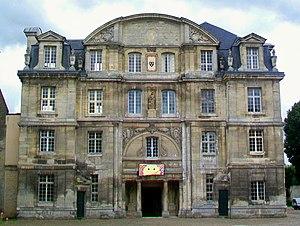
La façade principale nord de l'abbaye, comportant le portail.
L'abbaye Saint-Vincent de Senlis est une ancienne abbaye de chanoines réguliers de saint Augustin à Senlis. Elle a été fondée en 1065 par la reine Anne de Kiev, probablement en relevant de ses ruines une ancienne abbaye dont l'histoire n'a pas laissé de traces. L'abbaye est placée sous les vocables de saint Jean-Baptiste et saint Vincent de Saragosse, qui n'est donc que le second patron pendant les premières décennies. Aucun élément en élévation ne subsiste de la première abbaye. L'église abbatiale actuelle fut édifiée pendant la seconde moitié du XIIᵉ siècle par le même atelier qui travaillait sur le chantier de la cathédrale Notre-Dame de Senlis. L'architecture est sobre, et montre encore des influences romanes, mais dans son ensemble, l'abbatiale appartient à la première période gothique. Avec un vaisseau central de 47 m de longueur et un clocher élancé culminant à 41 m, elle est de dimensions considérables. Pendant son premier siècle d'existence notamment, l'abbaye est très prospère.